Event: Nepal Earthquake
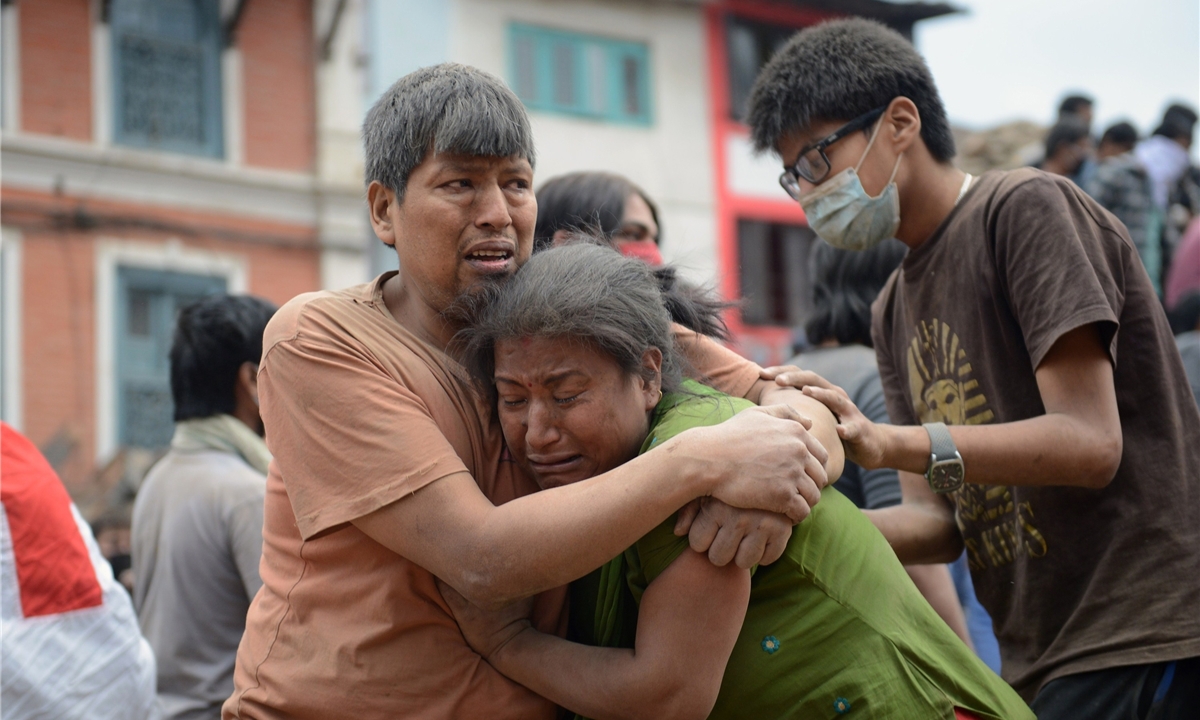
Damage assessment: damage